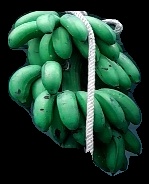
Variety: rasbale
Grade: grade2